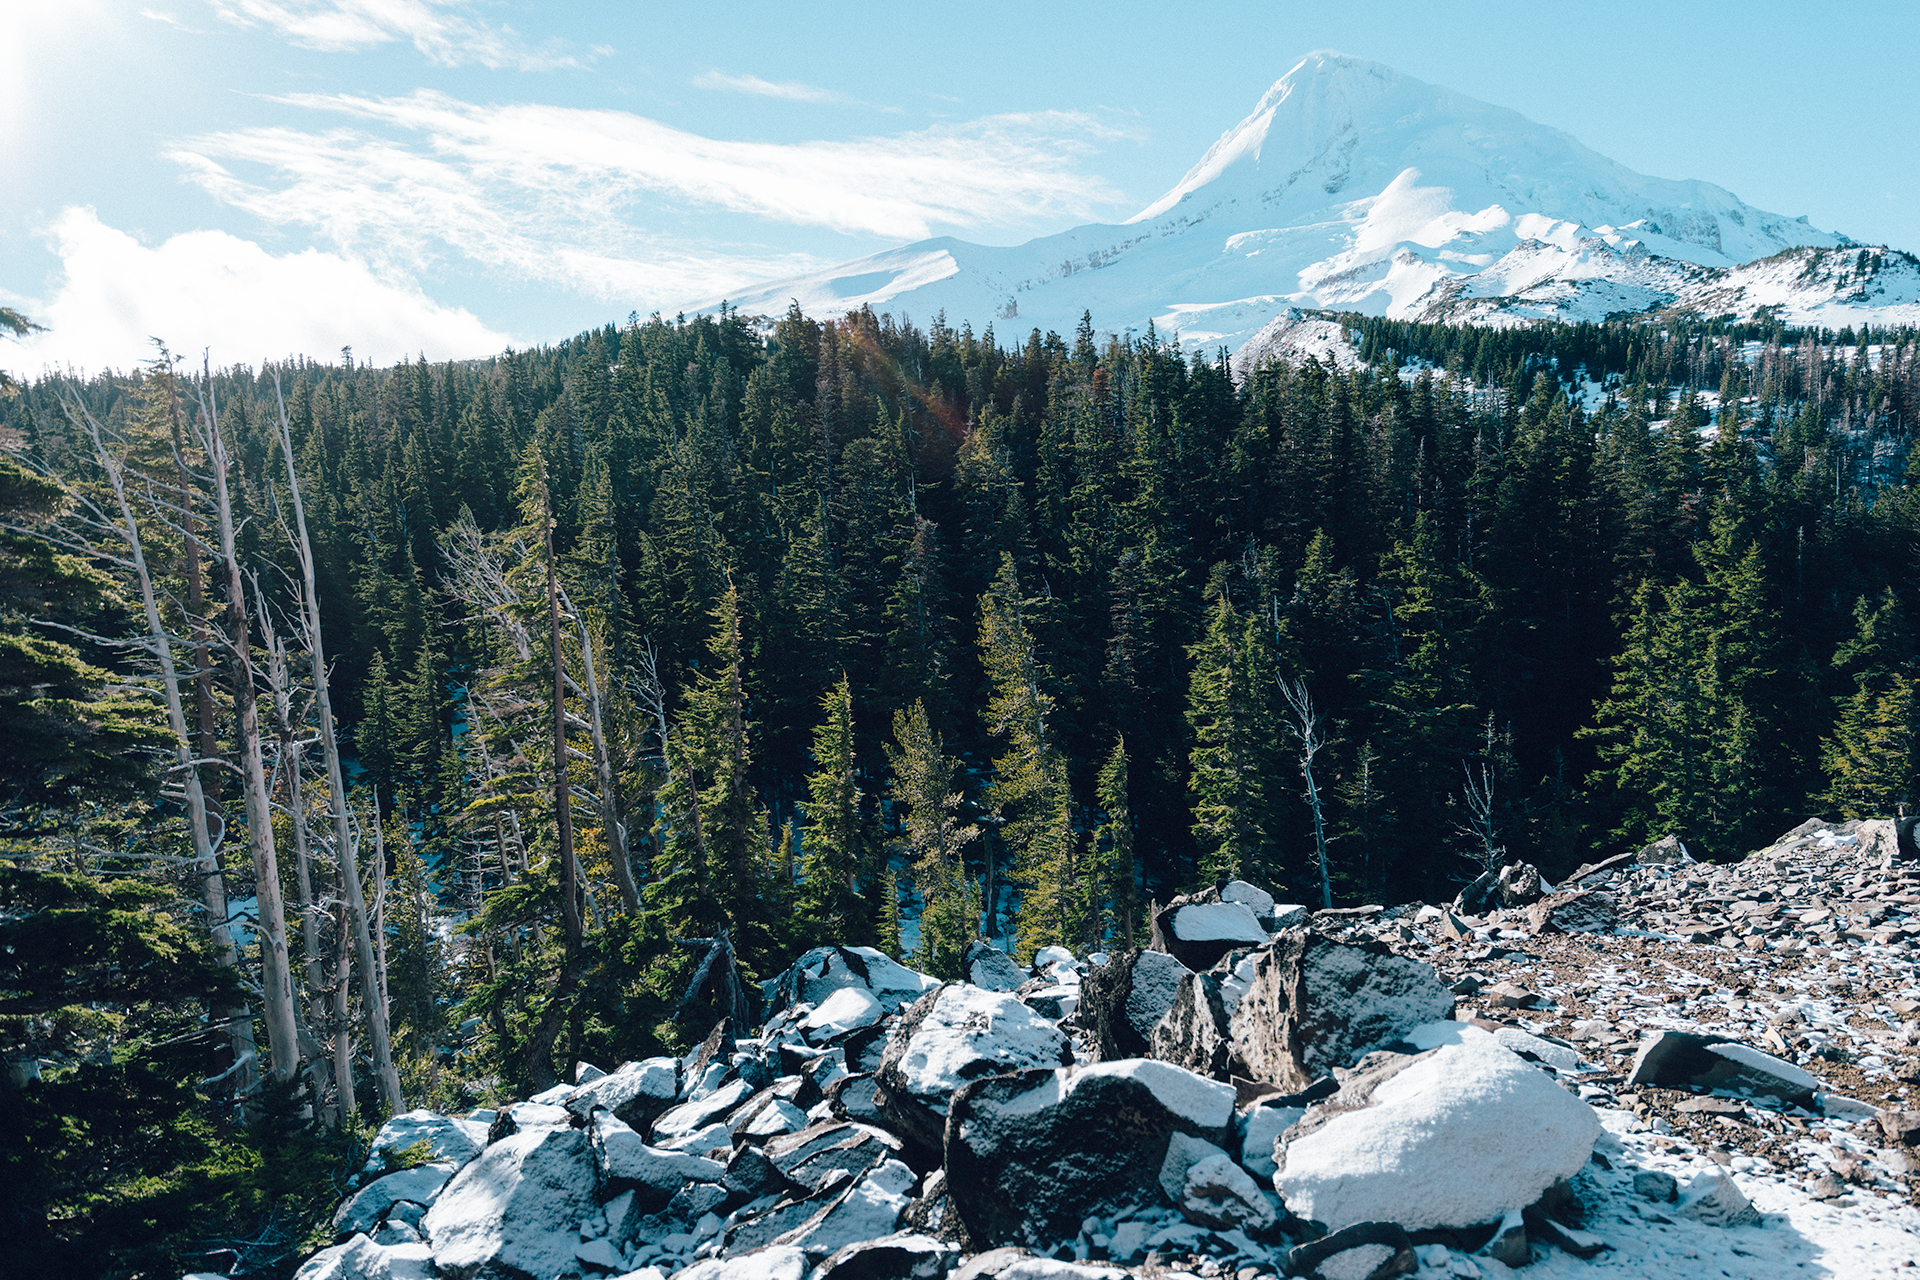
tree, forest, wilderness, walking, mountain, snow, winter, trail, lake, adventure, valley, mountain range, ice, national park, ridge, summit, alps, backpacking, plateau, fell, cirque, ecosystem, moraine, landform, mountain pass, geographical feature, mountainous landforms, geological phenomenon